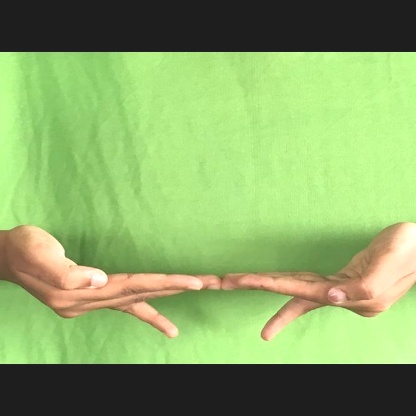
Mudra: Khatva